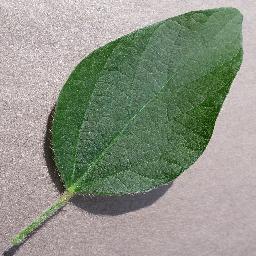
Label: Soybean___healthy